Yuasa Station

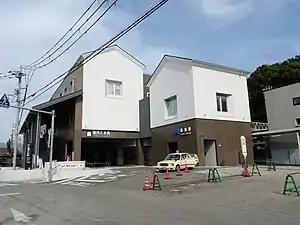
Yuasa Station in 2020

is a passenger railway station in located in the town of Yuasa, Arida District, Wakayama Prefecture, Japan, operated by West Japan Railway Company (JR West).